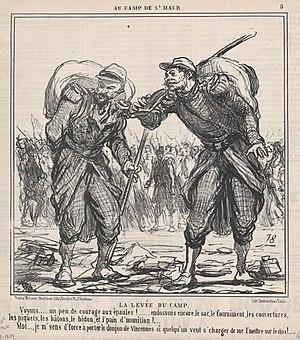
L’histoire militaire de la France couvre deux millénaires d'histoire à travers la France, l'Europe et les anciennes colonies françaises.